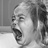
Emotion: sad